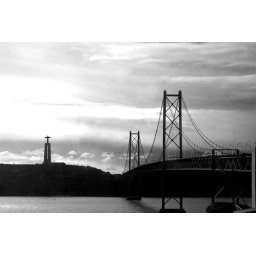
Vasco da Gama bridge, the longest bridge in Europe, and Jesus statue on the opposite of river Tagus.